Isabel Lucas

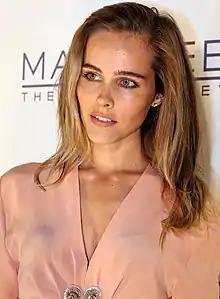
Lucas at the Pave Low Festival, USA: Celebrating Age Of The Rising Stallion, 30 March 2012

Lucas has been described as having a shy and quiet personality. She has spoken about being overwhelmed by how people would see her when she went on her first audition for "Home and Away". Acting has since helped her become confident and sociable.